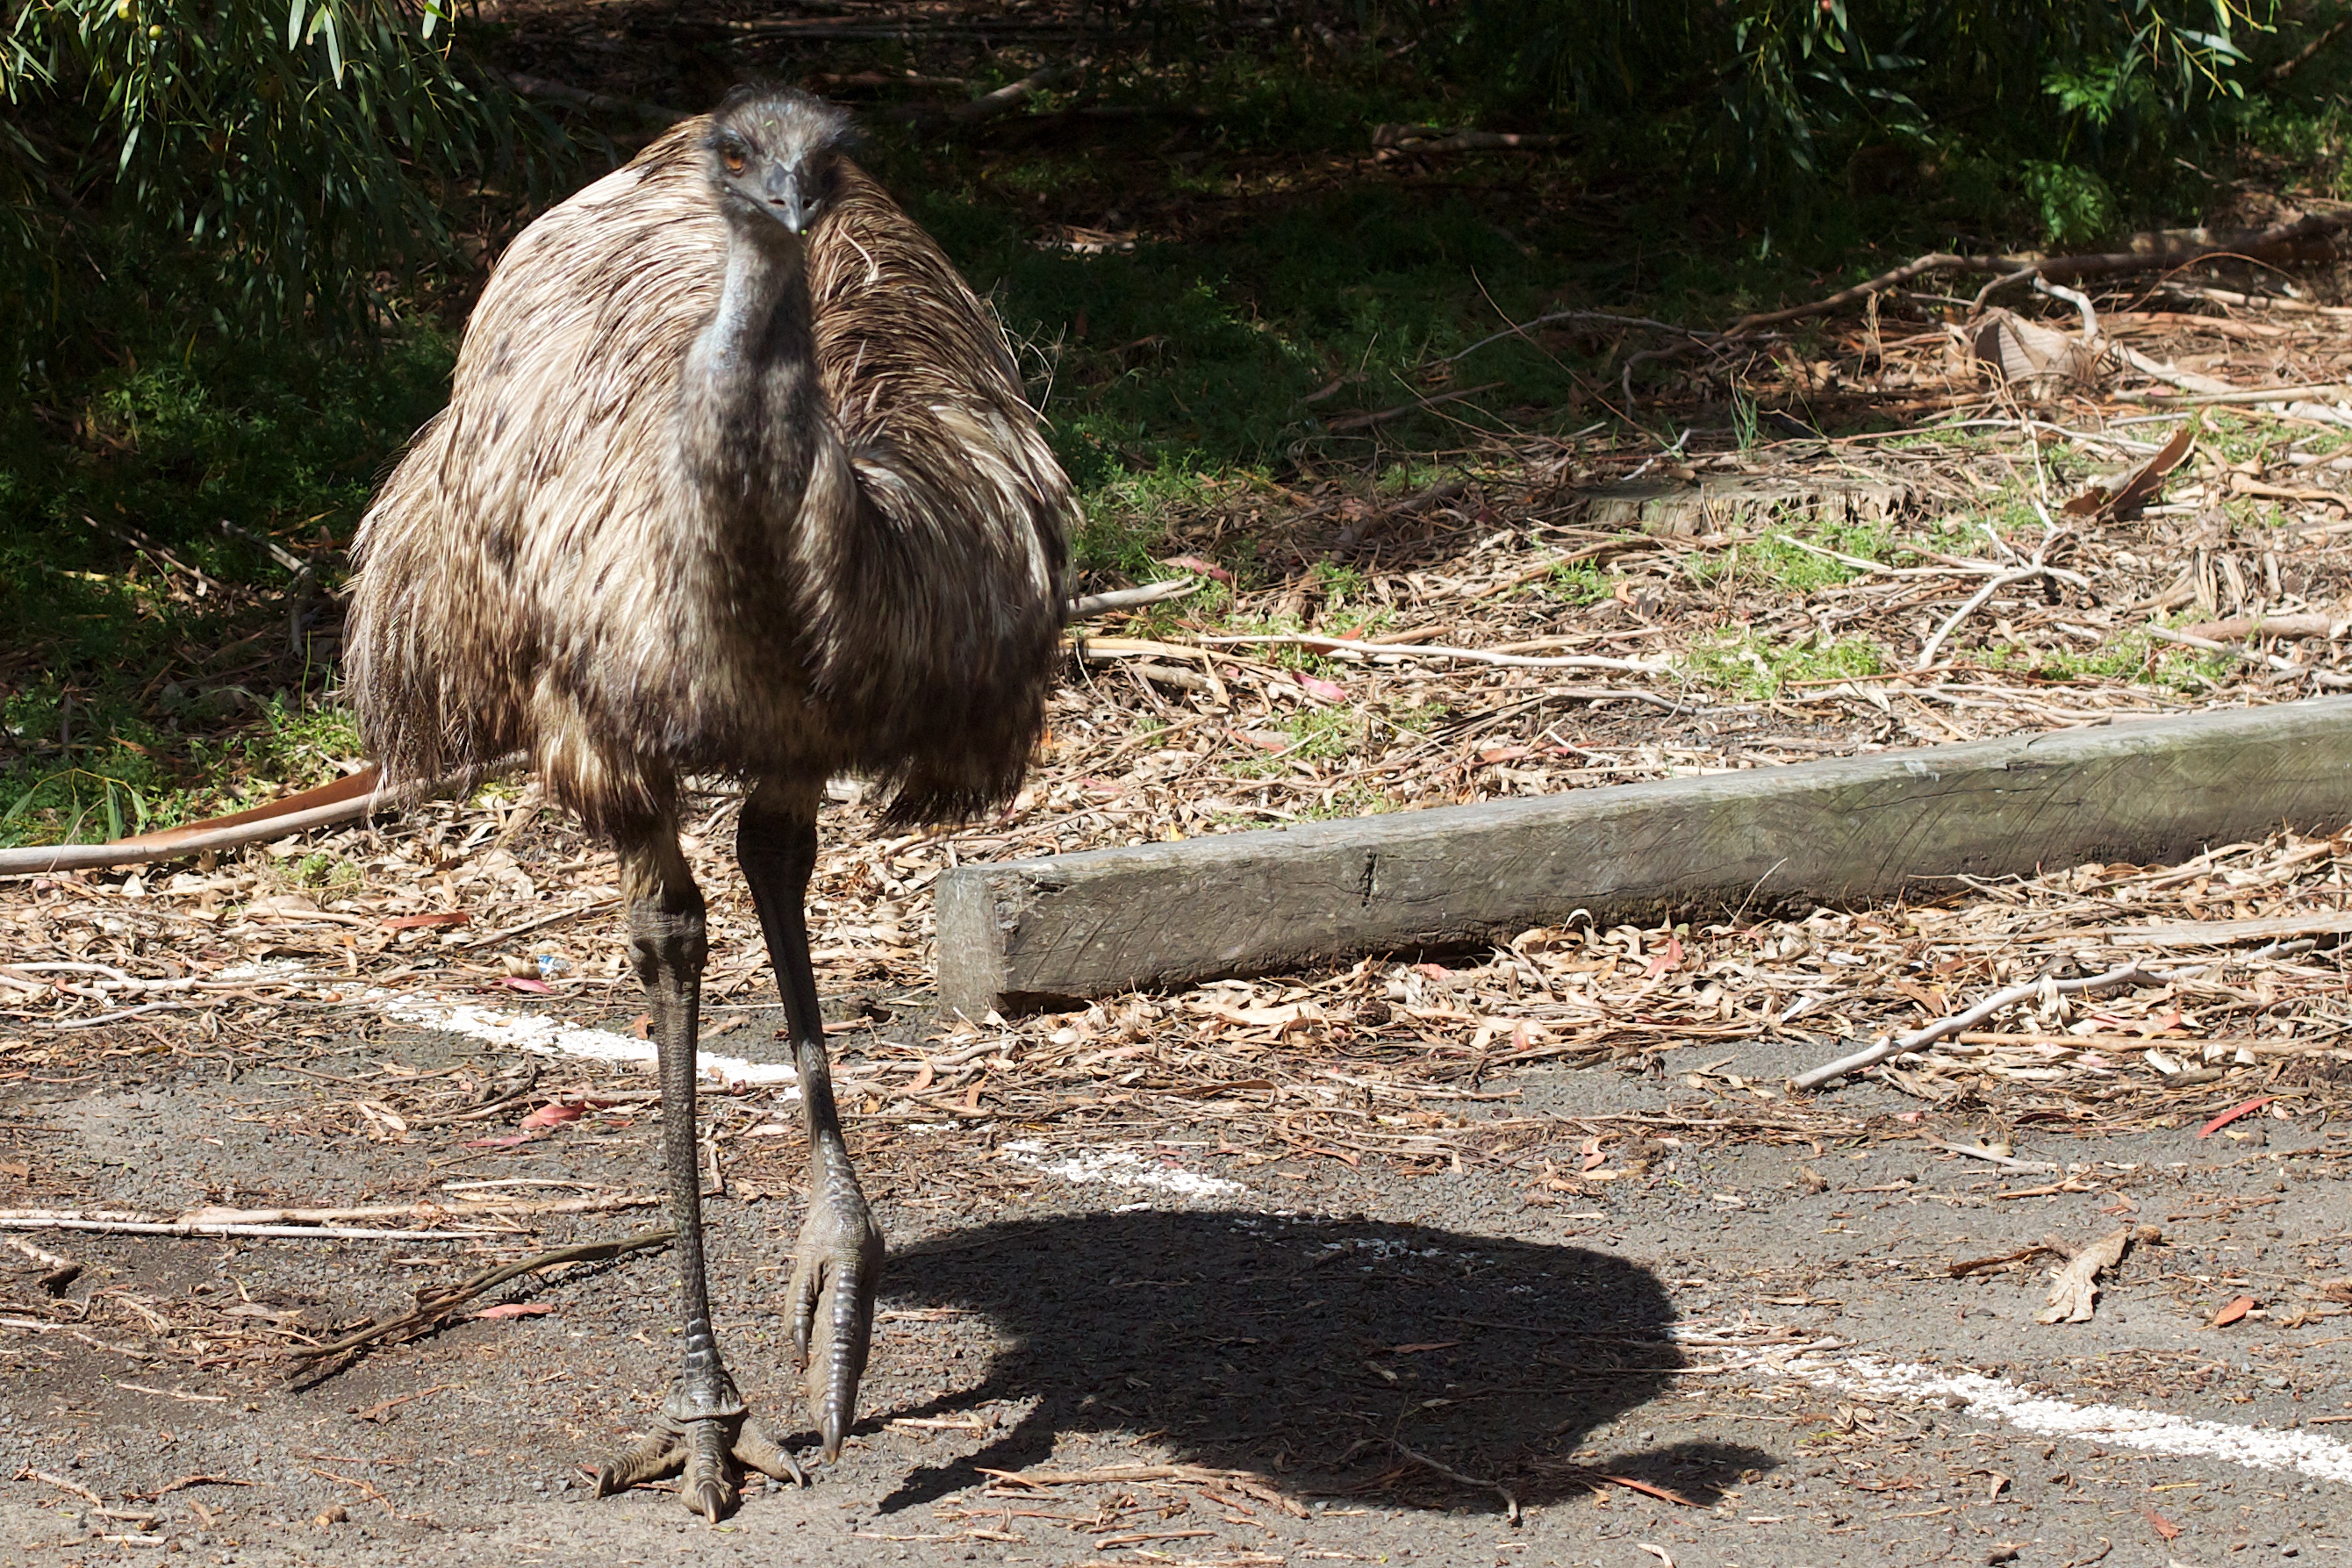
bird, wildlife, zoo, beak, ostrich, fauna, emu, vertebrate, ratite, auodyssey, flightless bird